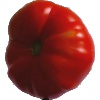
Label: Tomato 3